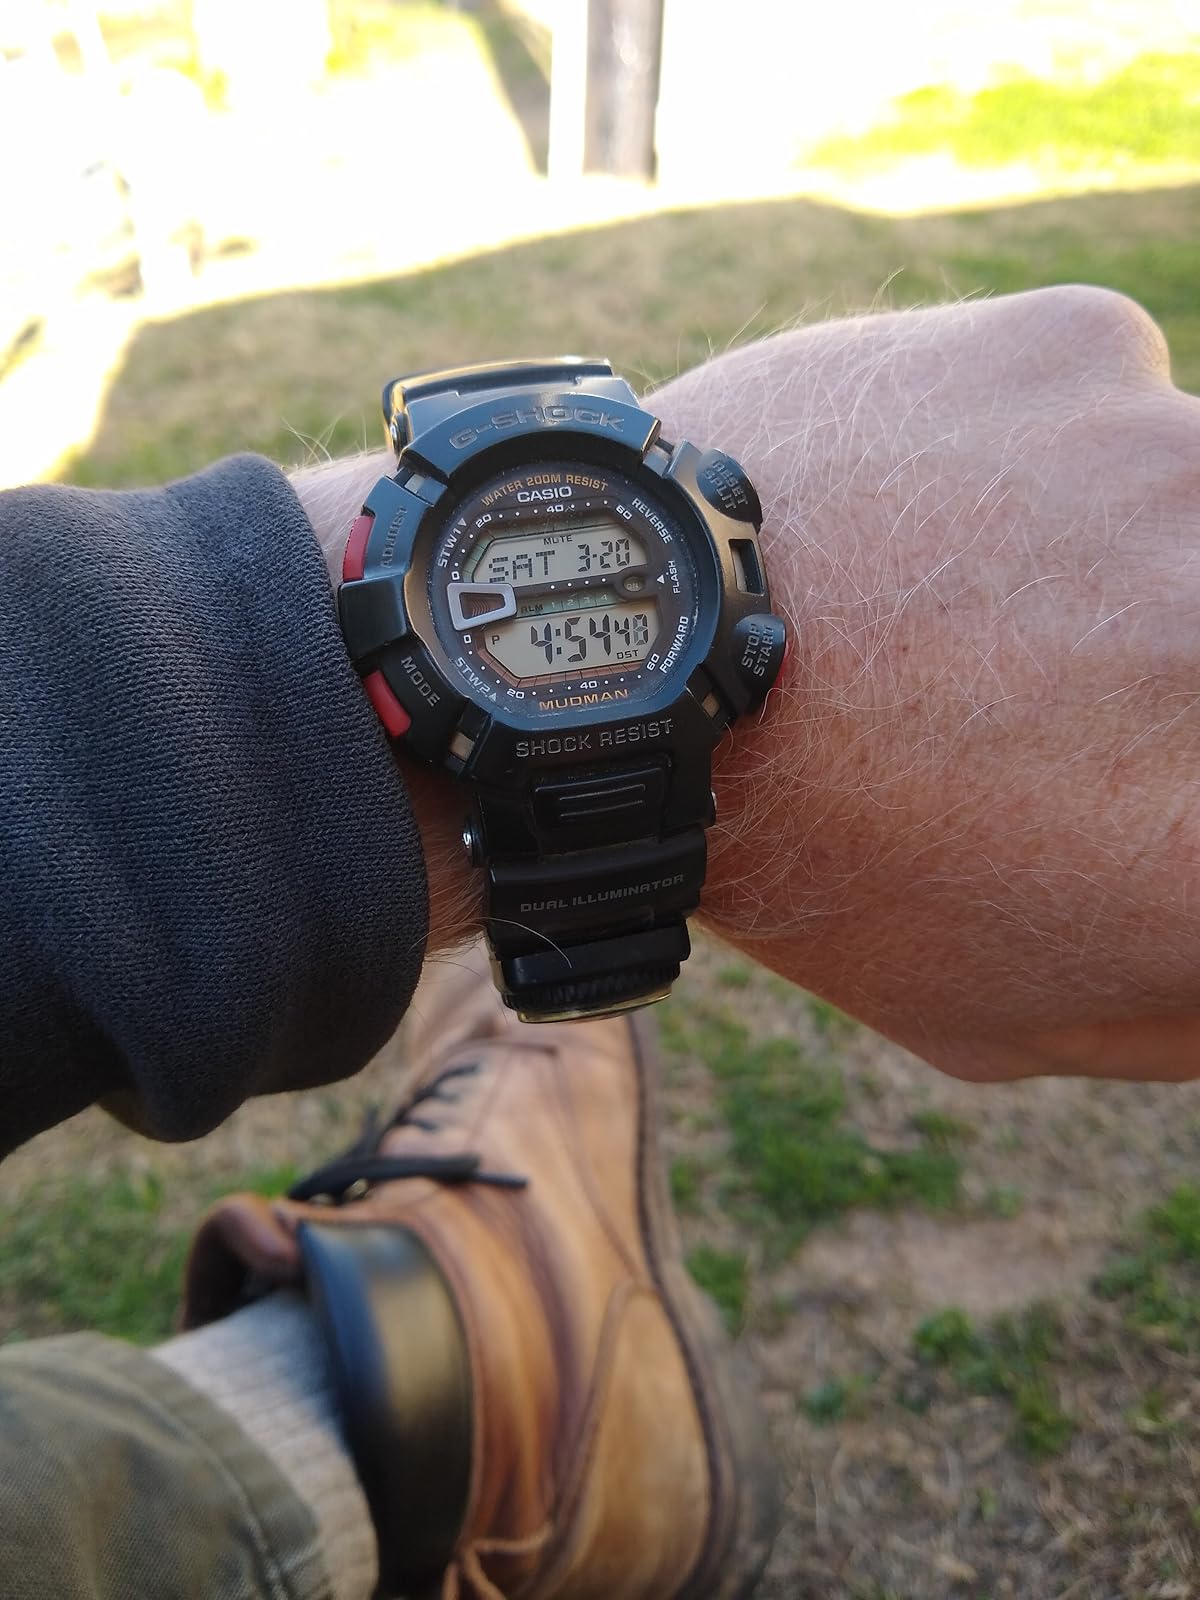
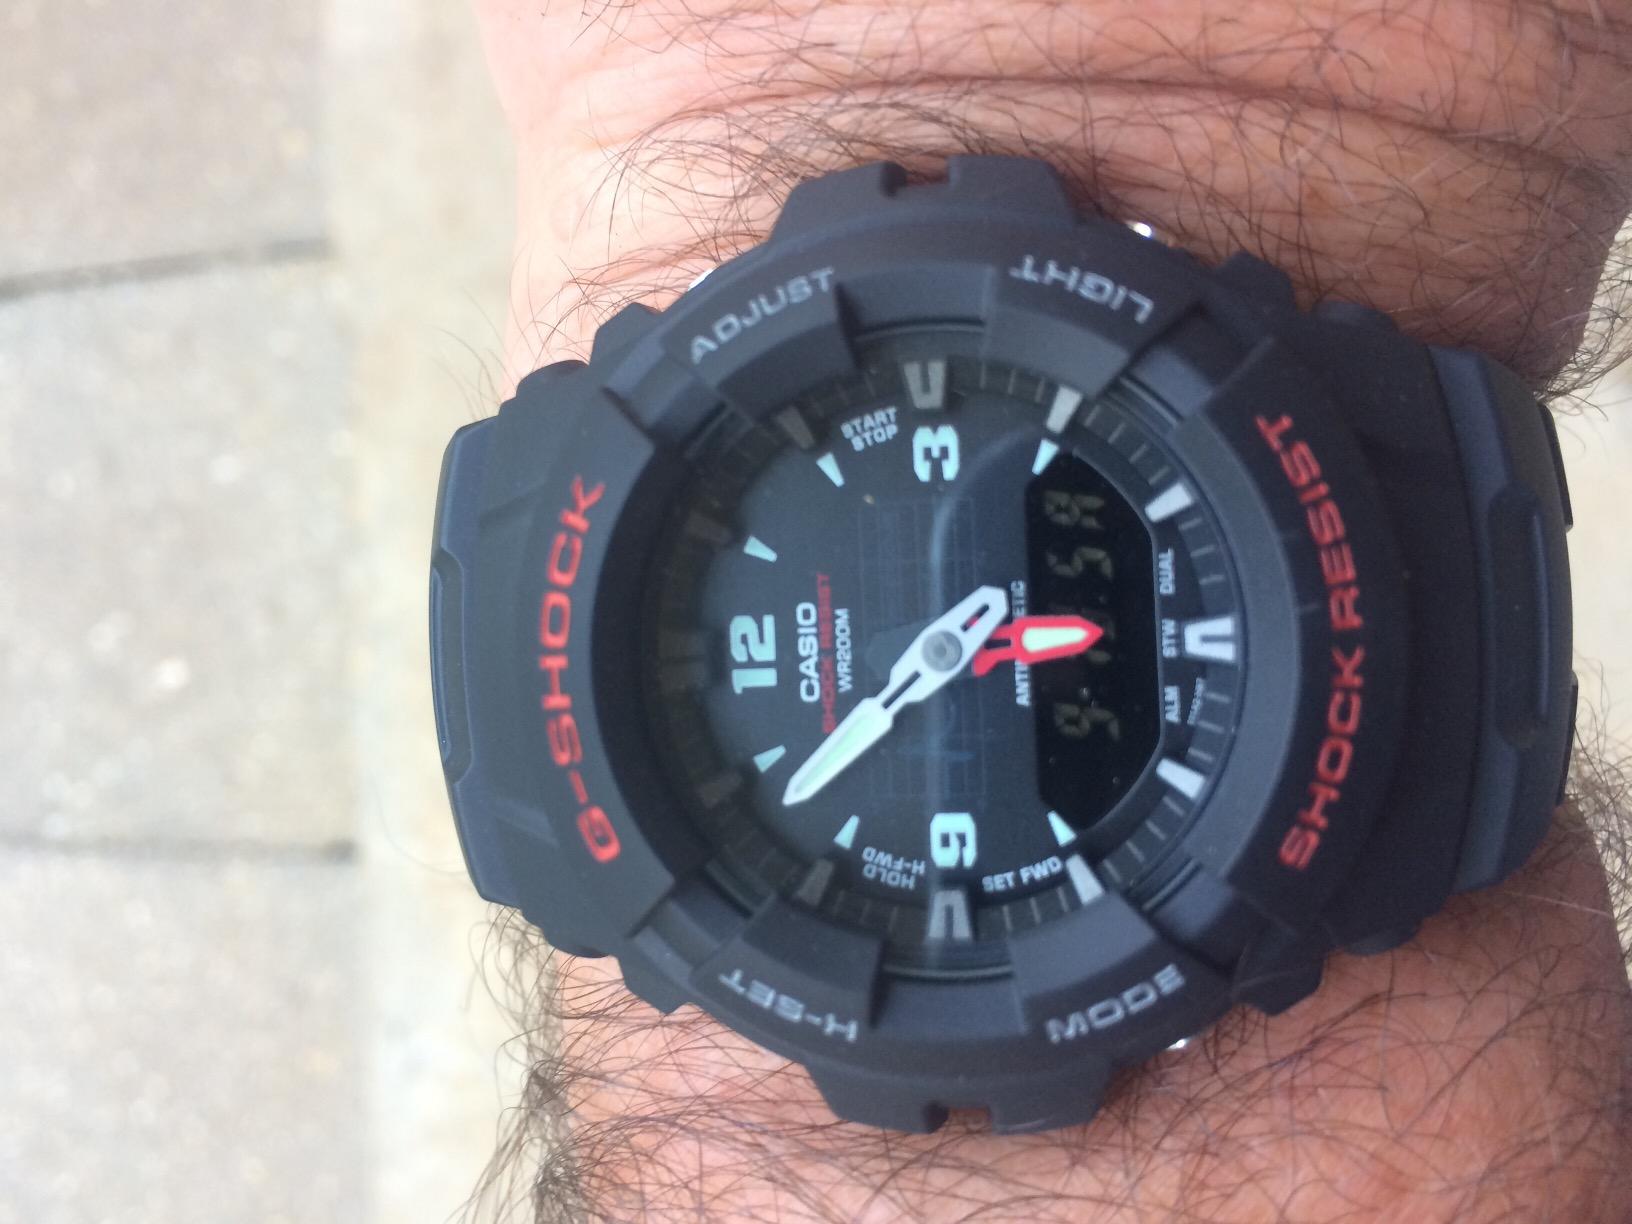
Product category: accessories_watch
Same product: no